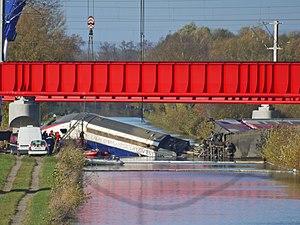
Motrice TGV Dasye 29787 et voitures 291744 et 292744 partiellement immergées dans la canal de la Marne au Rhin après le déraillement d'Eckwersheim.
L’accident ferroviaire d'Eckwersheim est un déraillement survenu sur la ligne à grande vitesse Est européenne le 14 novembre 2015 à Eckwersheim, près de la gare de Vendenheim, à une dizaine de kilomètres au nord de Strasbourg, dans le Bas-Rhin.
Un train à grande vitesse est, selon l'Union internationale des chemins de fer :
Les accidents de TGV sont des événements impliquant des rames TGV qui ont des conséquences dommageables, telles que l'atteinte à l'intégrité des personnes ou des dommages matériels.